Coccyx fracture

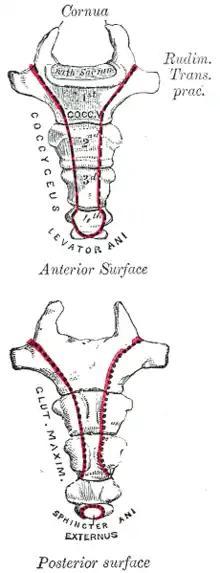
Anatomical diagram of a healthy coccyx

Causes of coccyx fracture can vary greatly, but are most commonly confined to falls into the seated position, or childbirth.